Puzz Loop

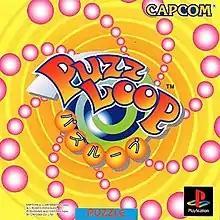
Japanese PlayStation cover art

Puzz Loop is an arcade tile-matching puzzle game developed by Mitchell Corporation and released in 1998 in Japan and North America and 1999 in Europe. It was later ported to the Game Boy Color, PlayStation and Samsung Nuon DVD players under the name Ballistic. The original "Puzz Loop" game was also known by this title. In 2008, publisher Hudson Soft released the game on App Store for the iPhone and iPod Touch. There was a Neo Geo Pocket Color version of the game initially planned to be published by SNK, but cancelled due to bankruptcy of the original incarnation of the company.